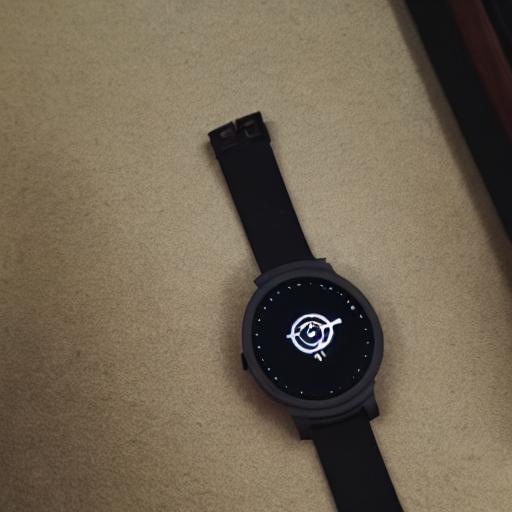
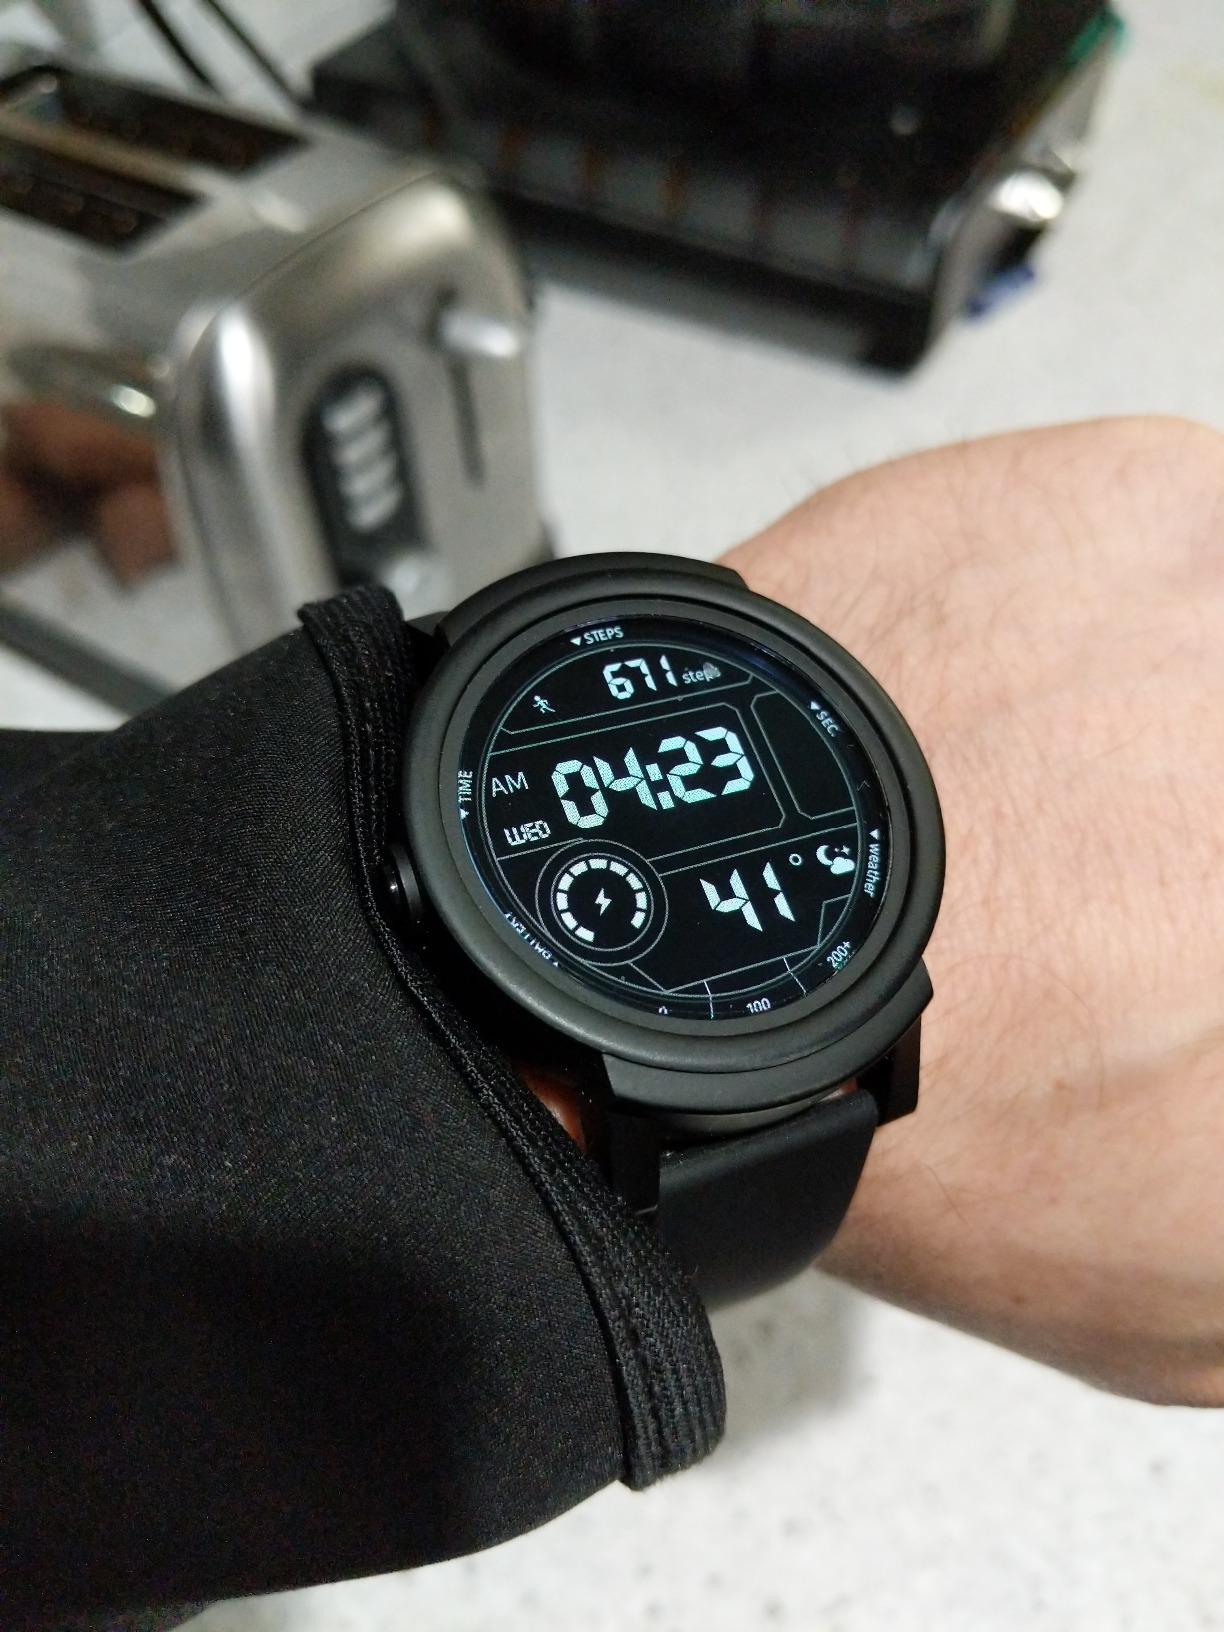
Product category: smartwatch
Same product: no